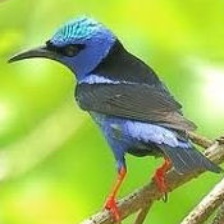
Species: RED LEGGED HONEYCREEPER
Scientific name: CYANERPES CYANEUS